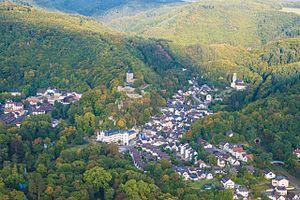
Bendorf est une ville de l'arrondissement de Mayen-Coblence, en Rhénanie-Palatinat, dans l'ouest de l'Allemagne. La ville est située sur la rive droite du Rhin et à environ 7 km au nord de Coblence.